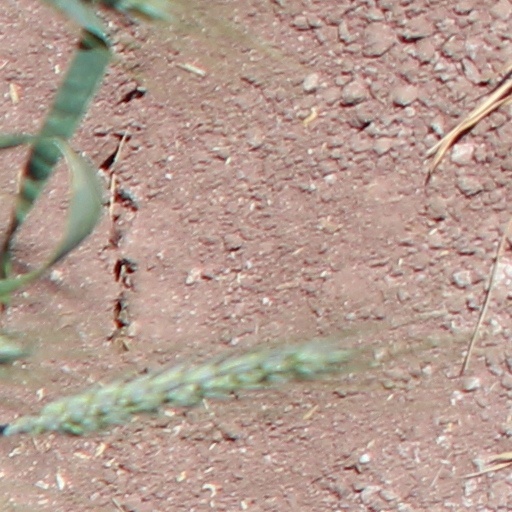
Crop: wheat